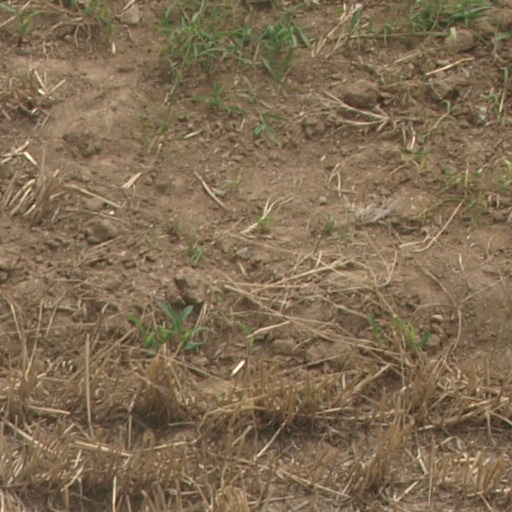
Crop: maize; corn